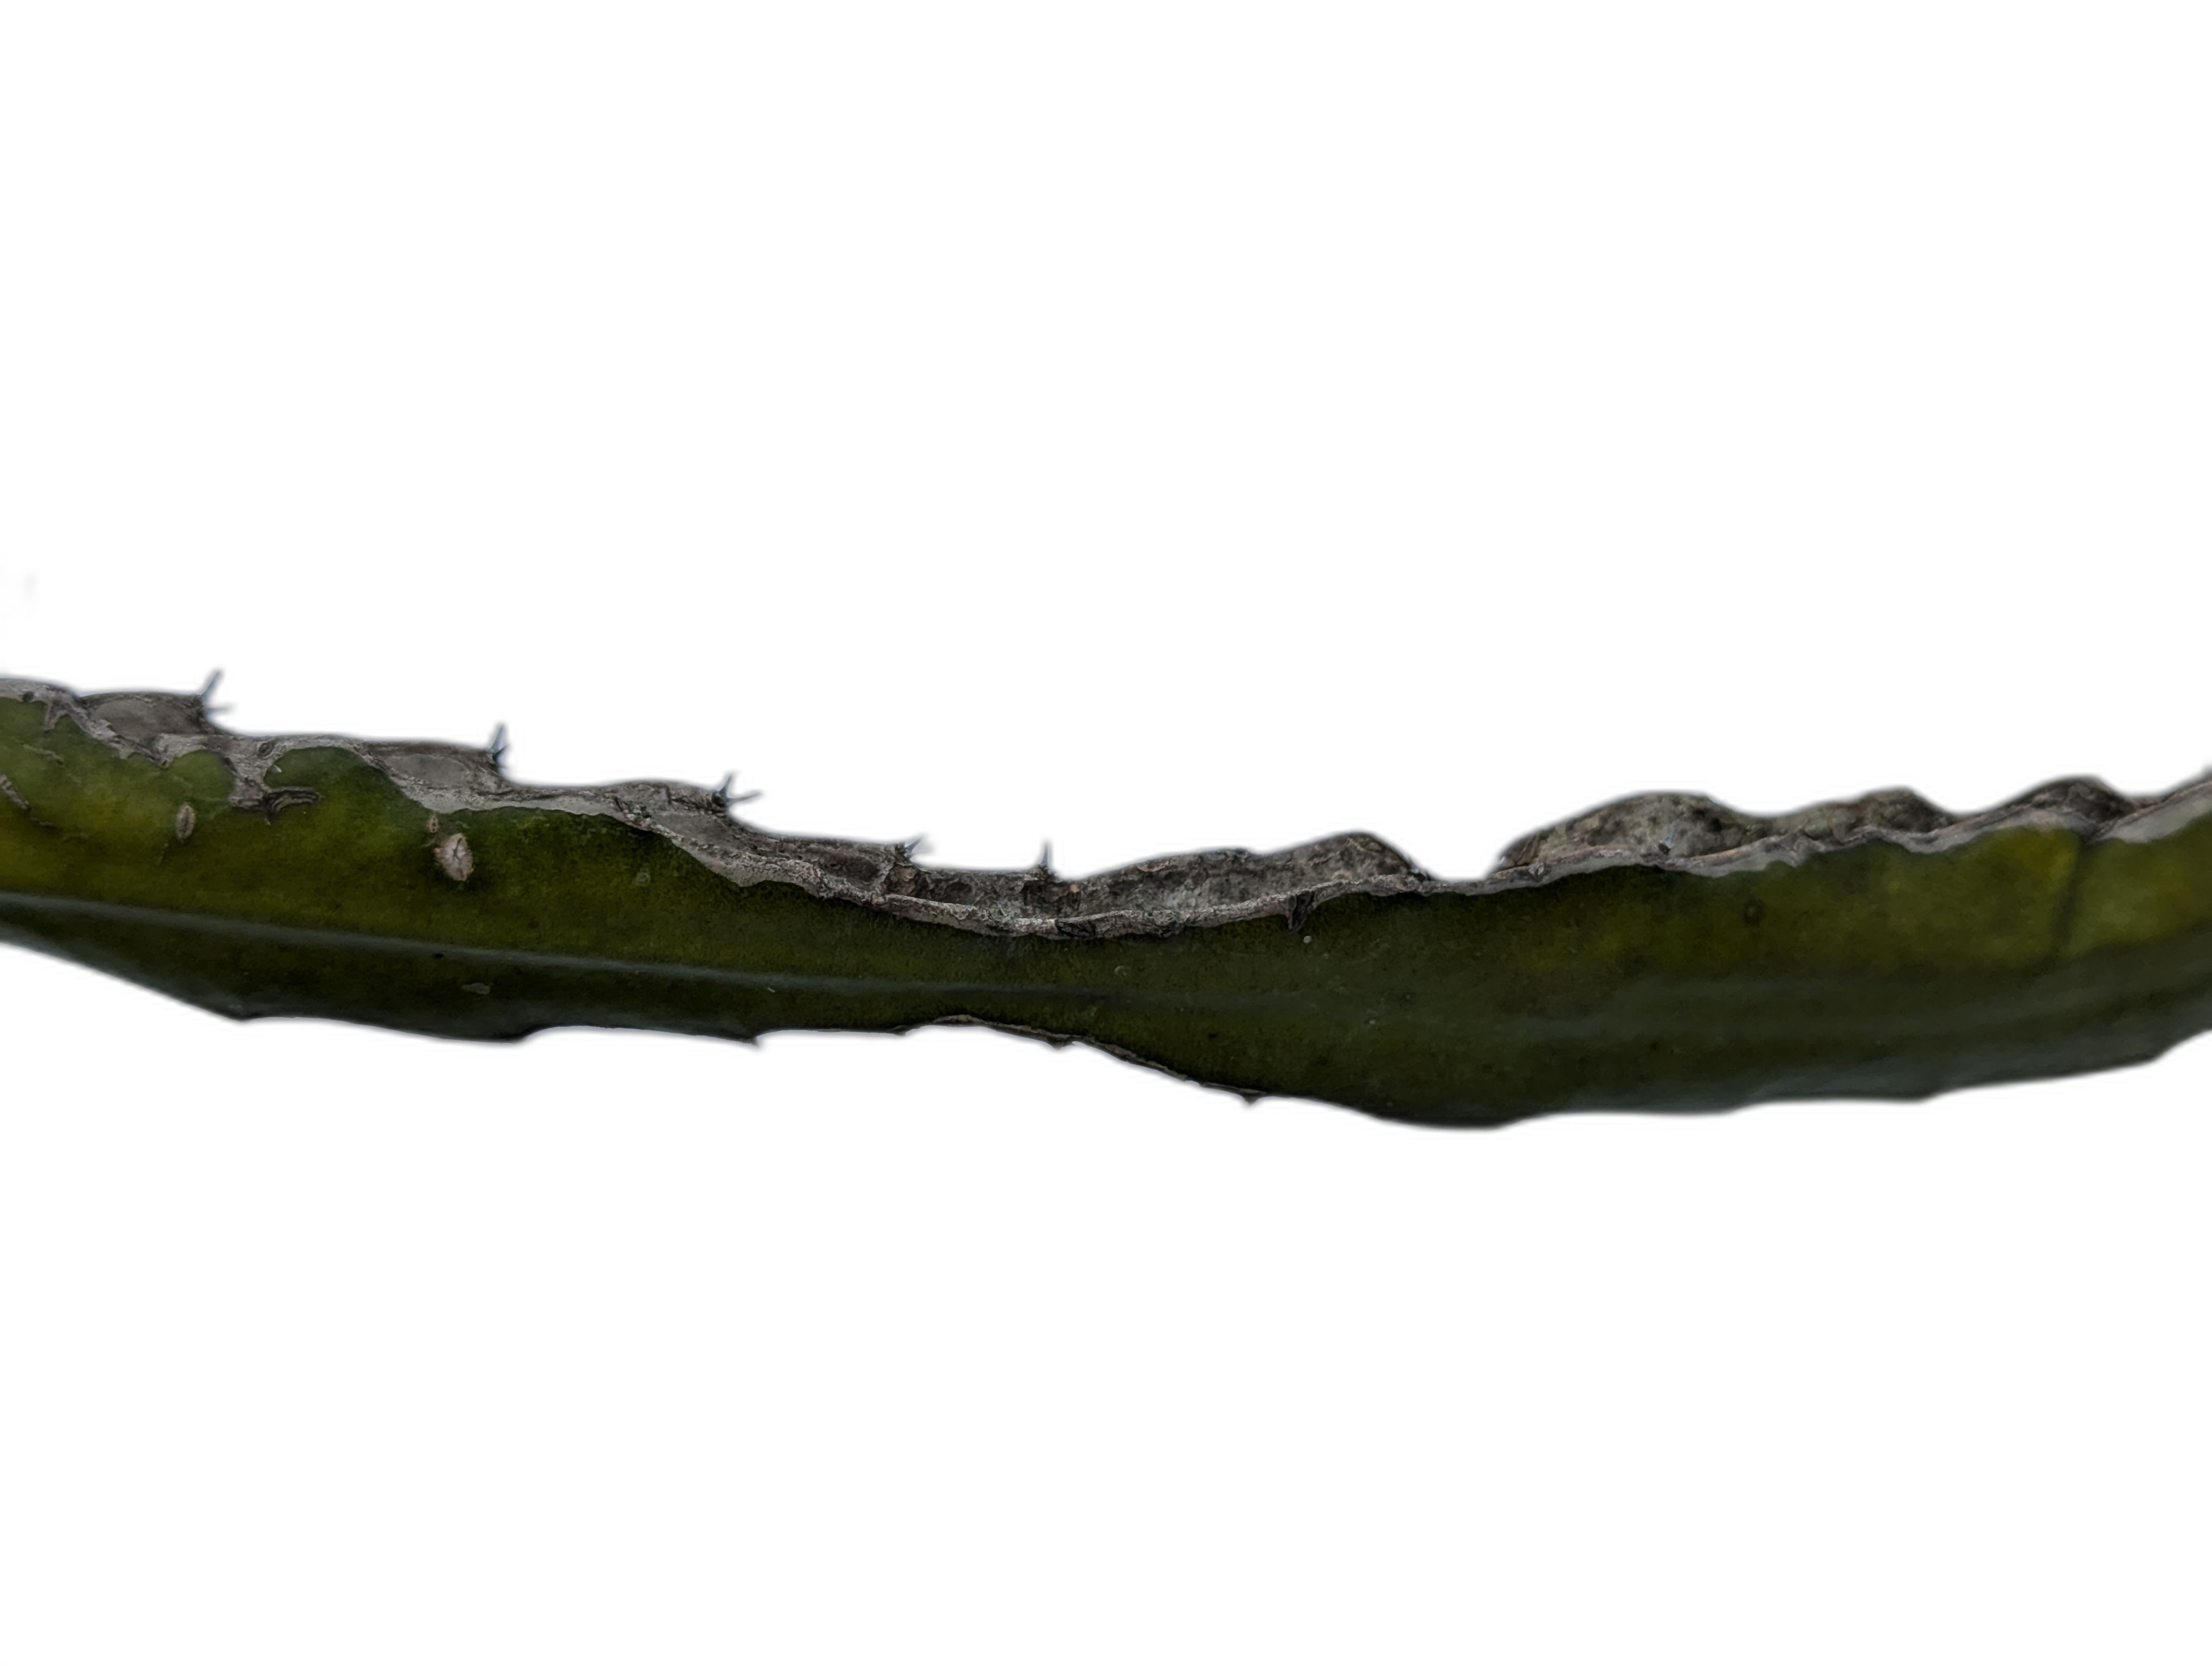
Label: Good leaf